Buzen-Nagasu Station

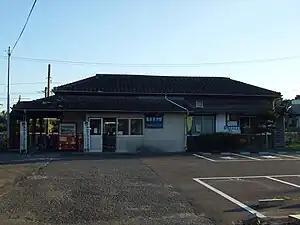
Buzen-Nagasu Station in 2007

is a passenger railway station located in the city of Usa, Ōita Prefecture, Japan. It is operated by JR Kyushu.